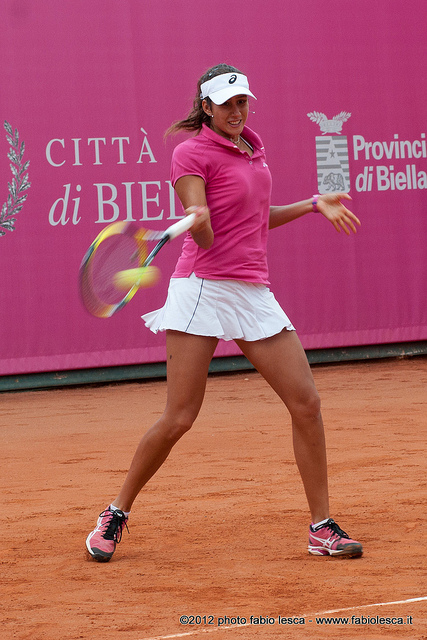
vận động viên tennis nữ đang cầm vợt thi đấu trên sân